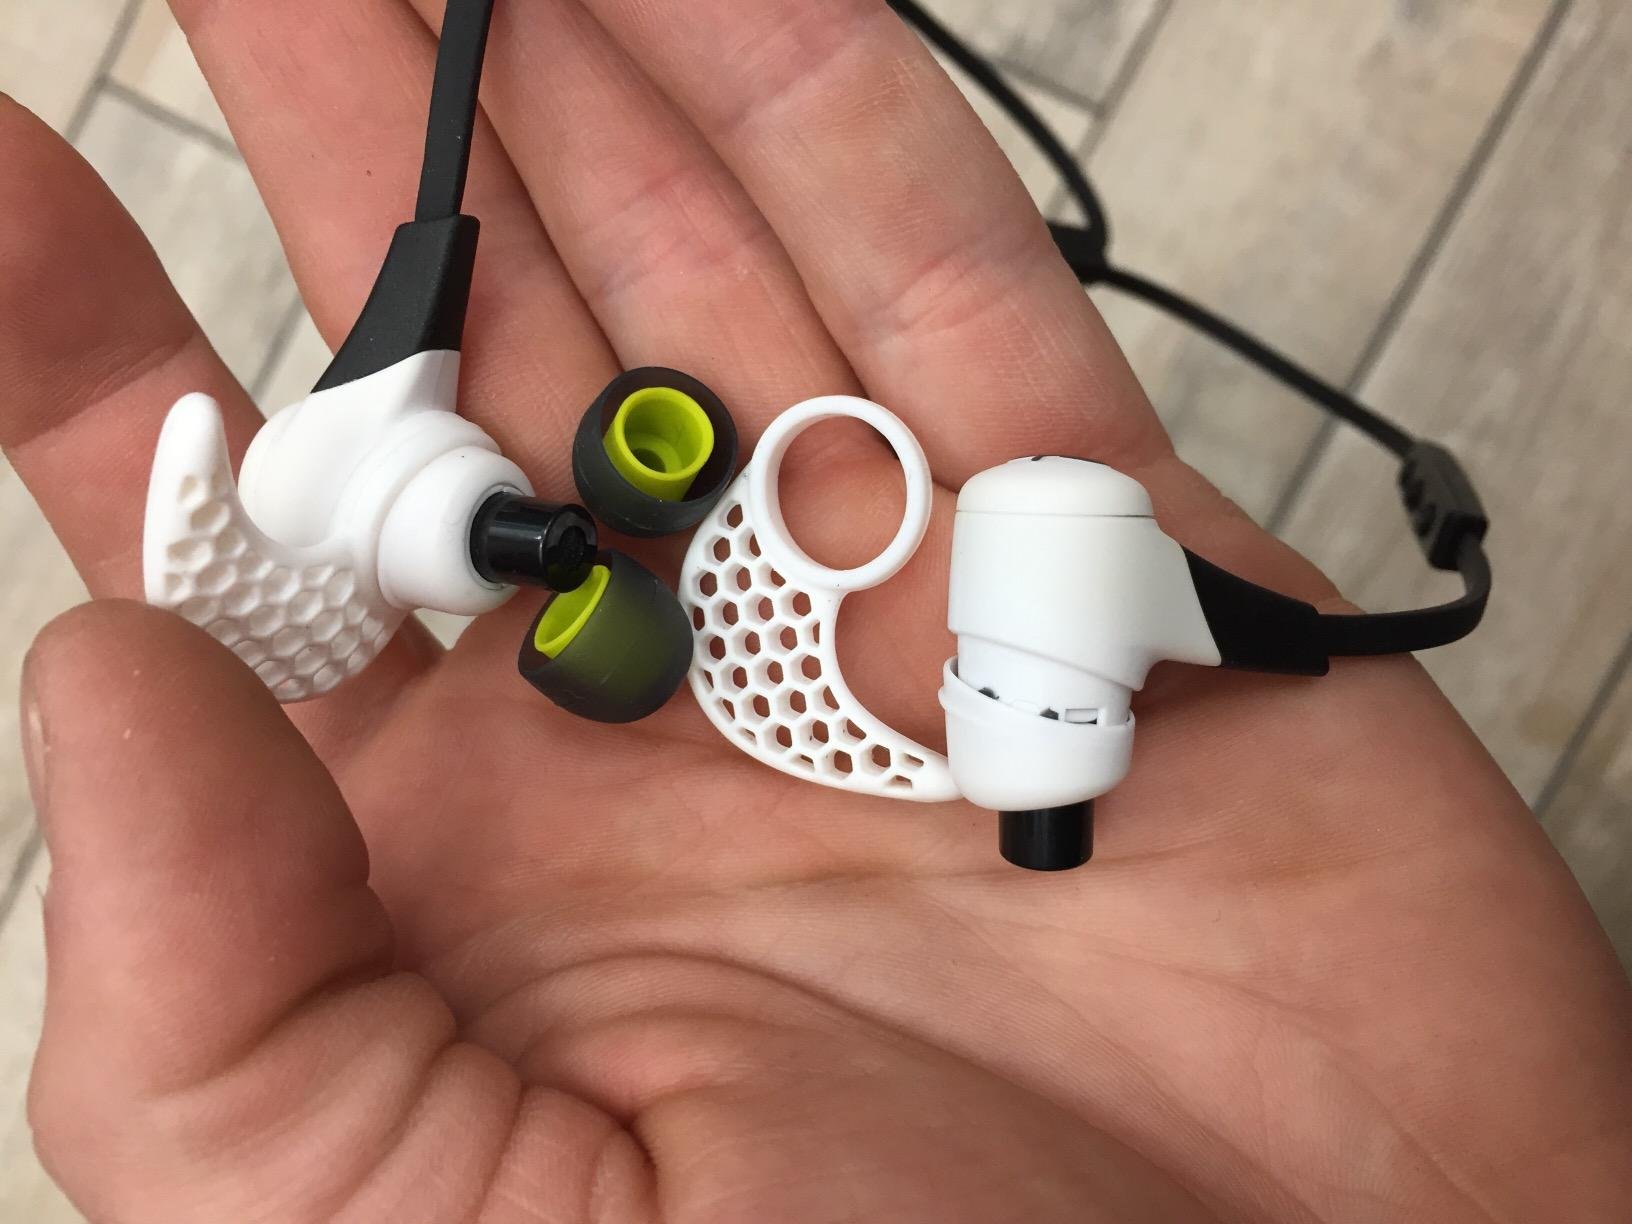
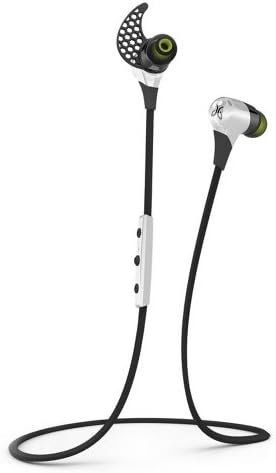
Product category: headphones
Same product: no